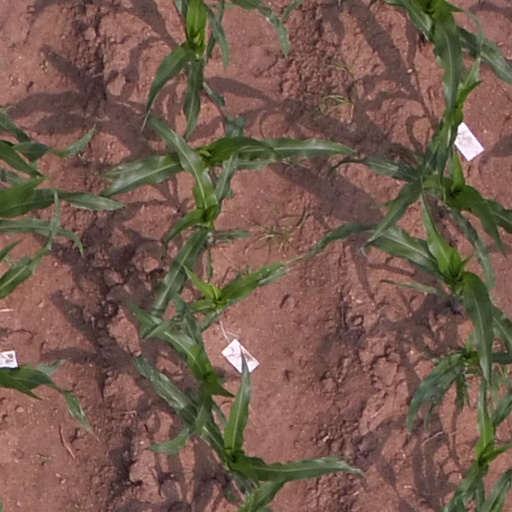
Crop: maize; corn